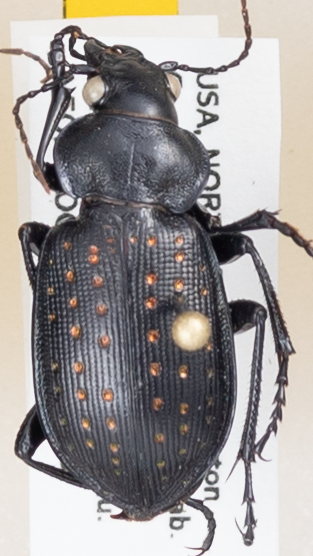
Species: Calosoma calidum
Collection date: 2018-06-19 04:00:00
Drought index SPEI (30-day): -0.32
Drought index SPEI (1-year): -0.1
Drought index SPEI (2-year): -0.17